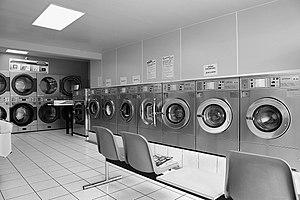
Une laverie (blanchisserie, laverie automatique, lavomatique) à Mouscron, Belgique